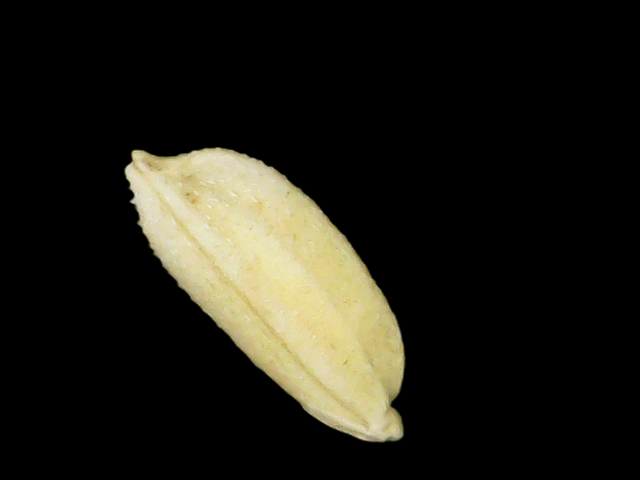
Rice variety: Bd33